José Luis Soto Oseguera

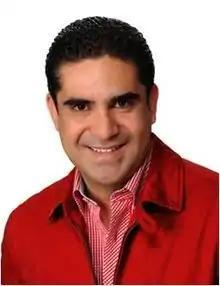

José Luis Soto Oseguera (born 26 September 1974) is a Mexican politician from the Institutional Revolutionary Party (PRI).